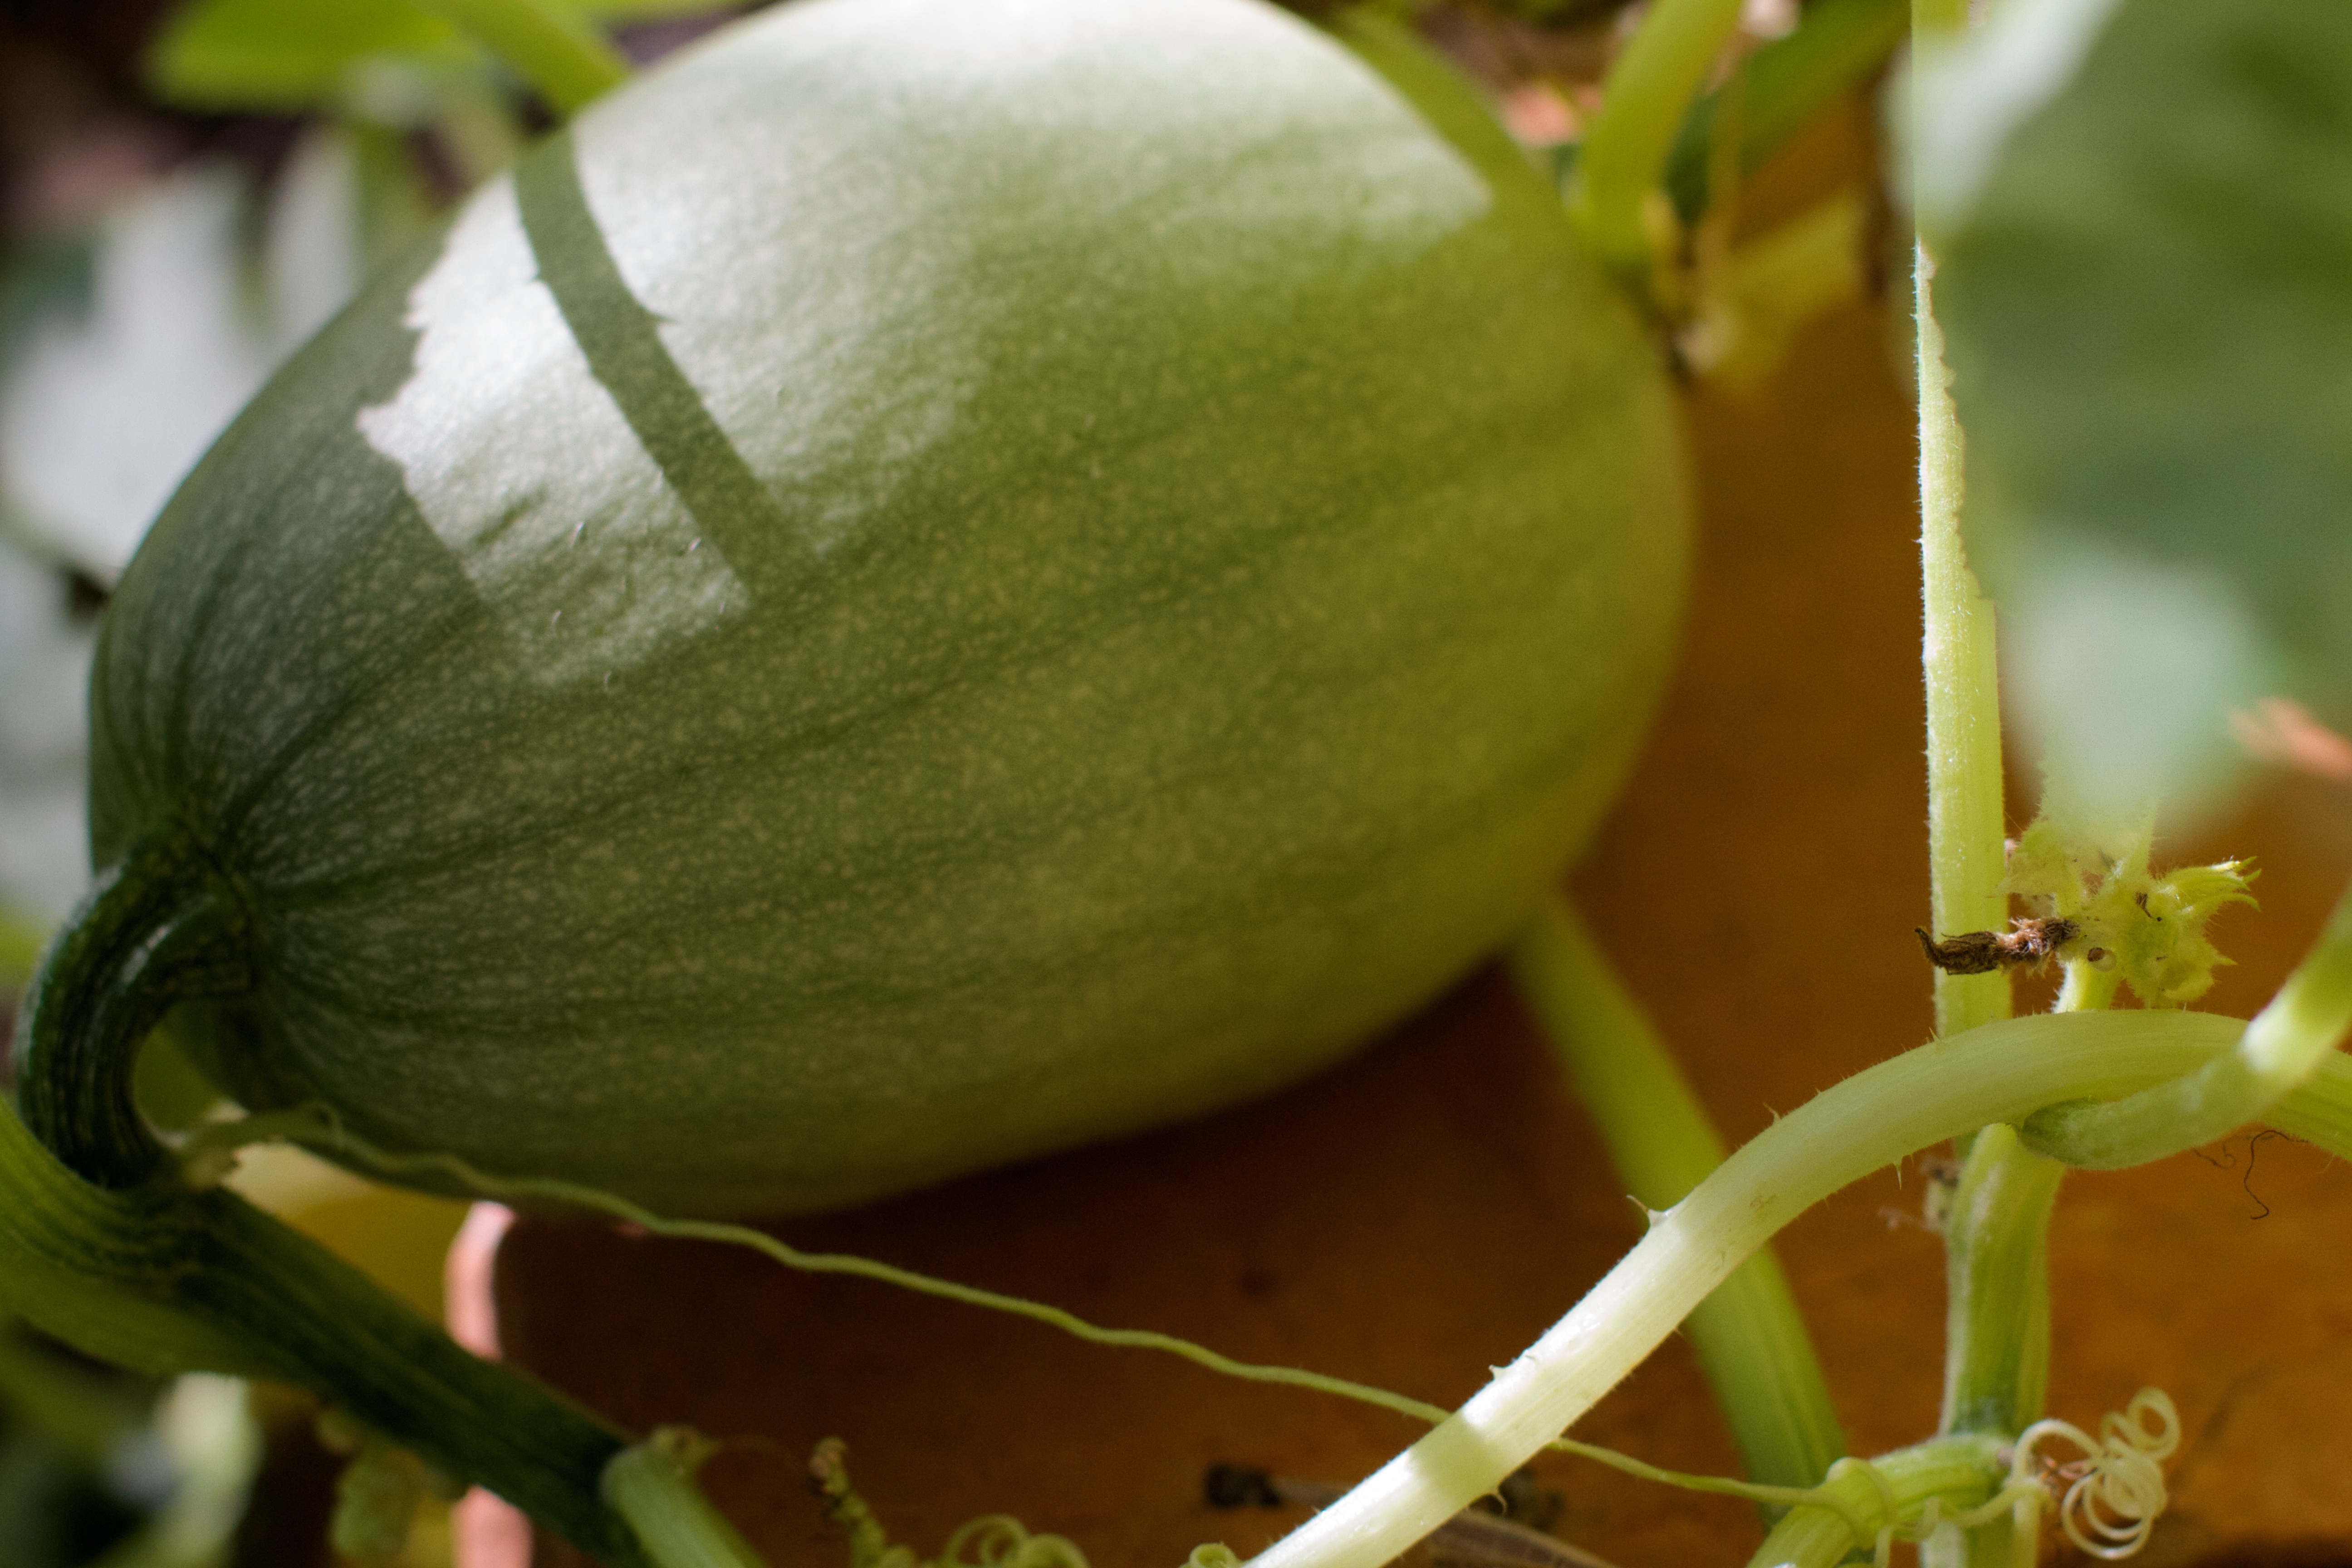
plant, fruit, flower, food, green, produce, vegetable, flora, gourd, macro photography, flowering plant, plant stem, land plant